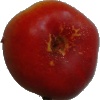
Label: Nectarine Flat 1